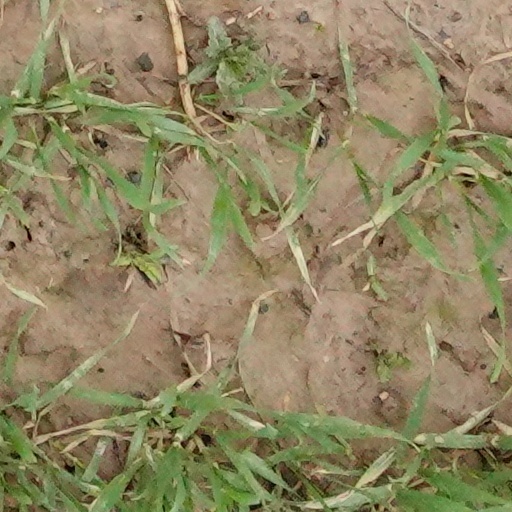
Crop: wheat